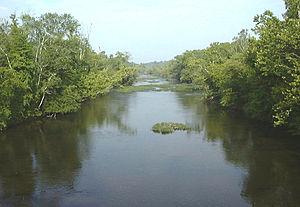
L'Appomattox River est un affluent de la James River de 253 km de long situé dans l'État de Virginie aux États-Unis.